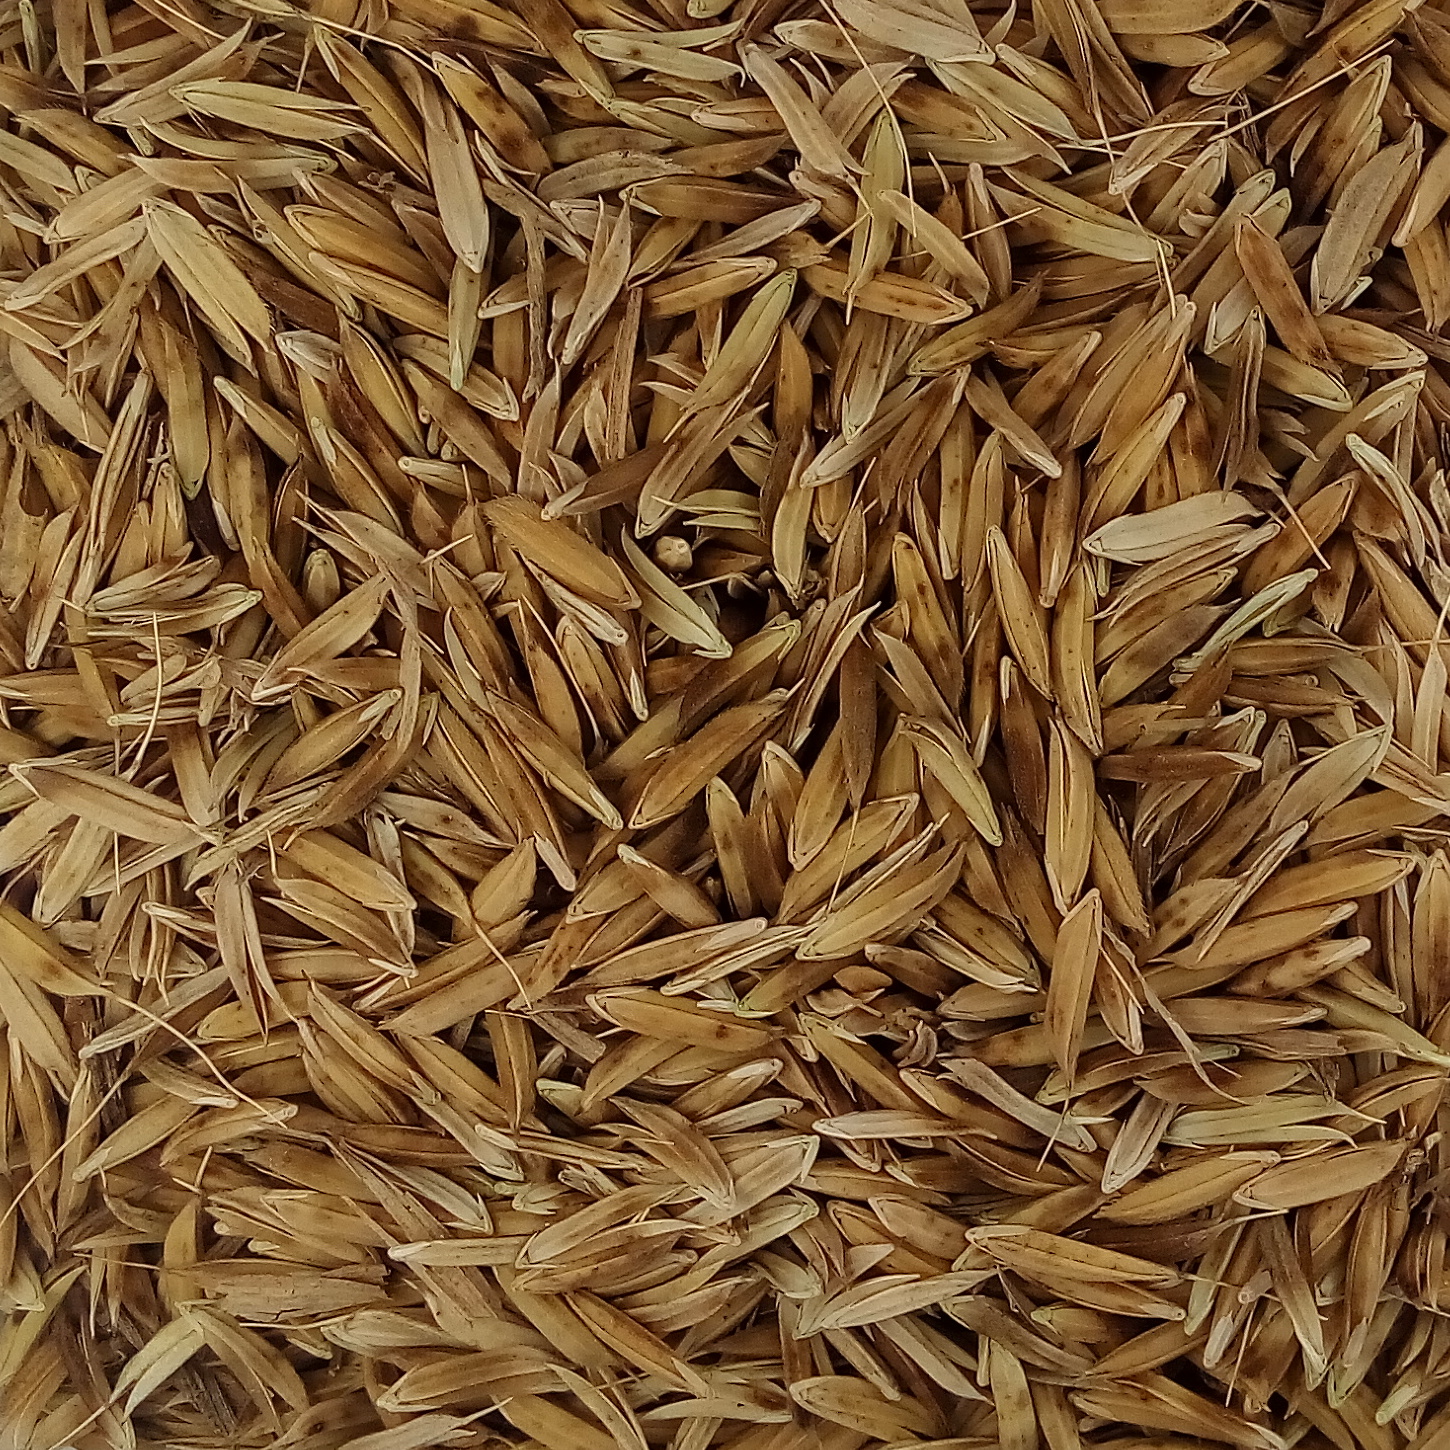
Rice seed variety: DHBT_3